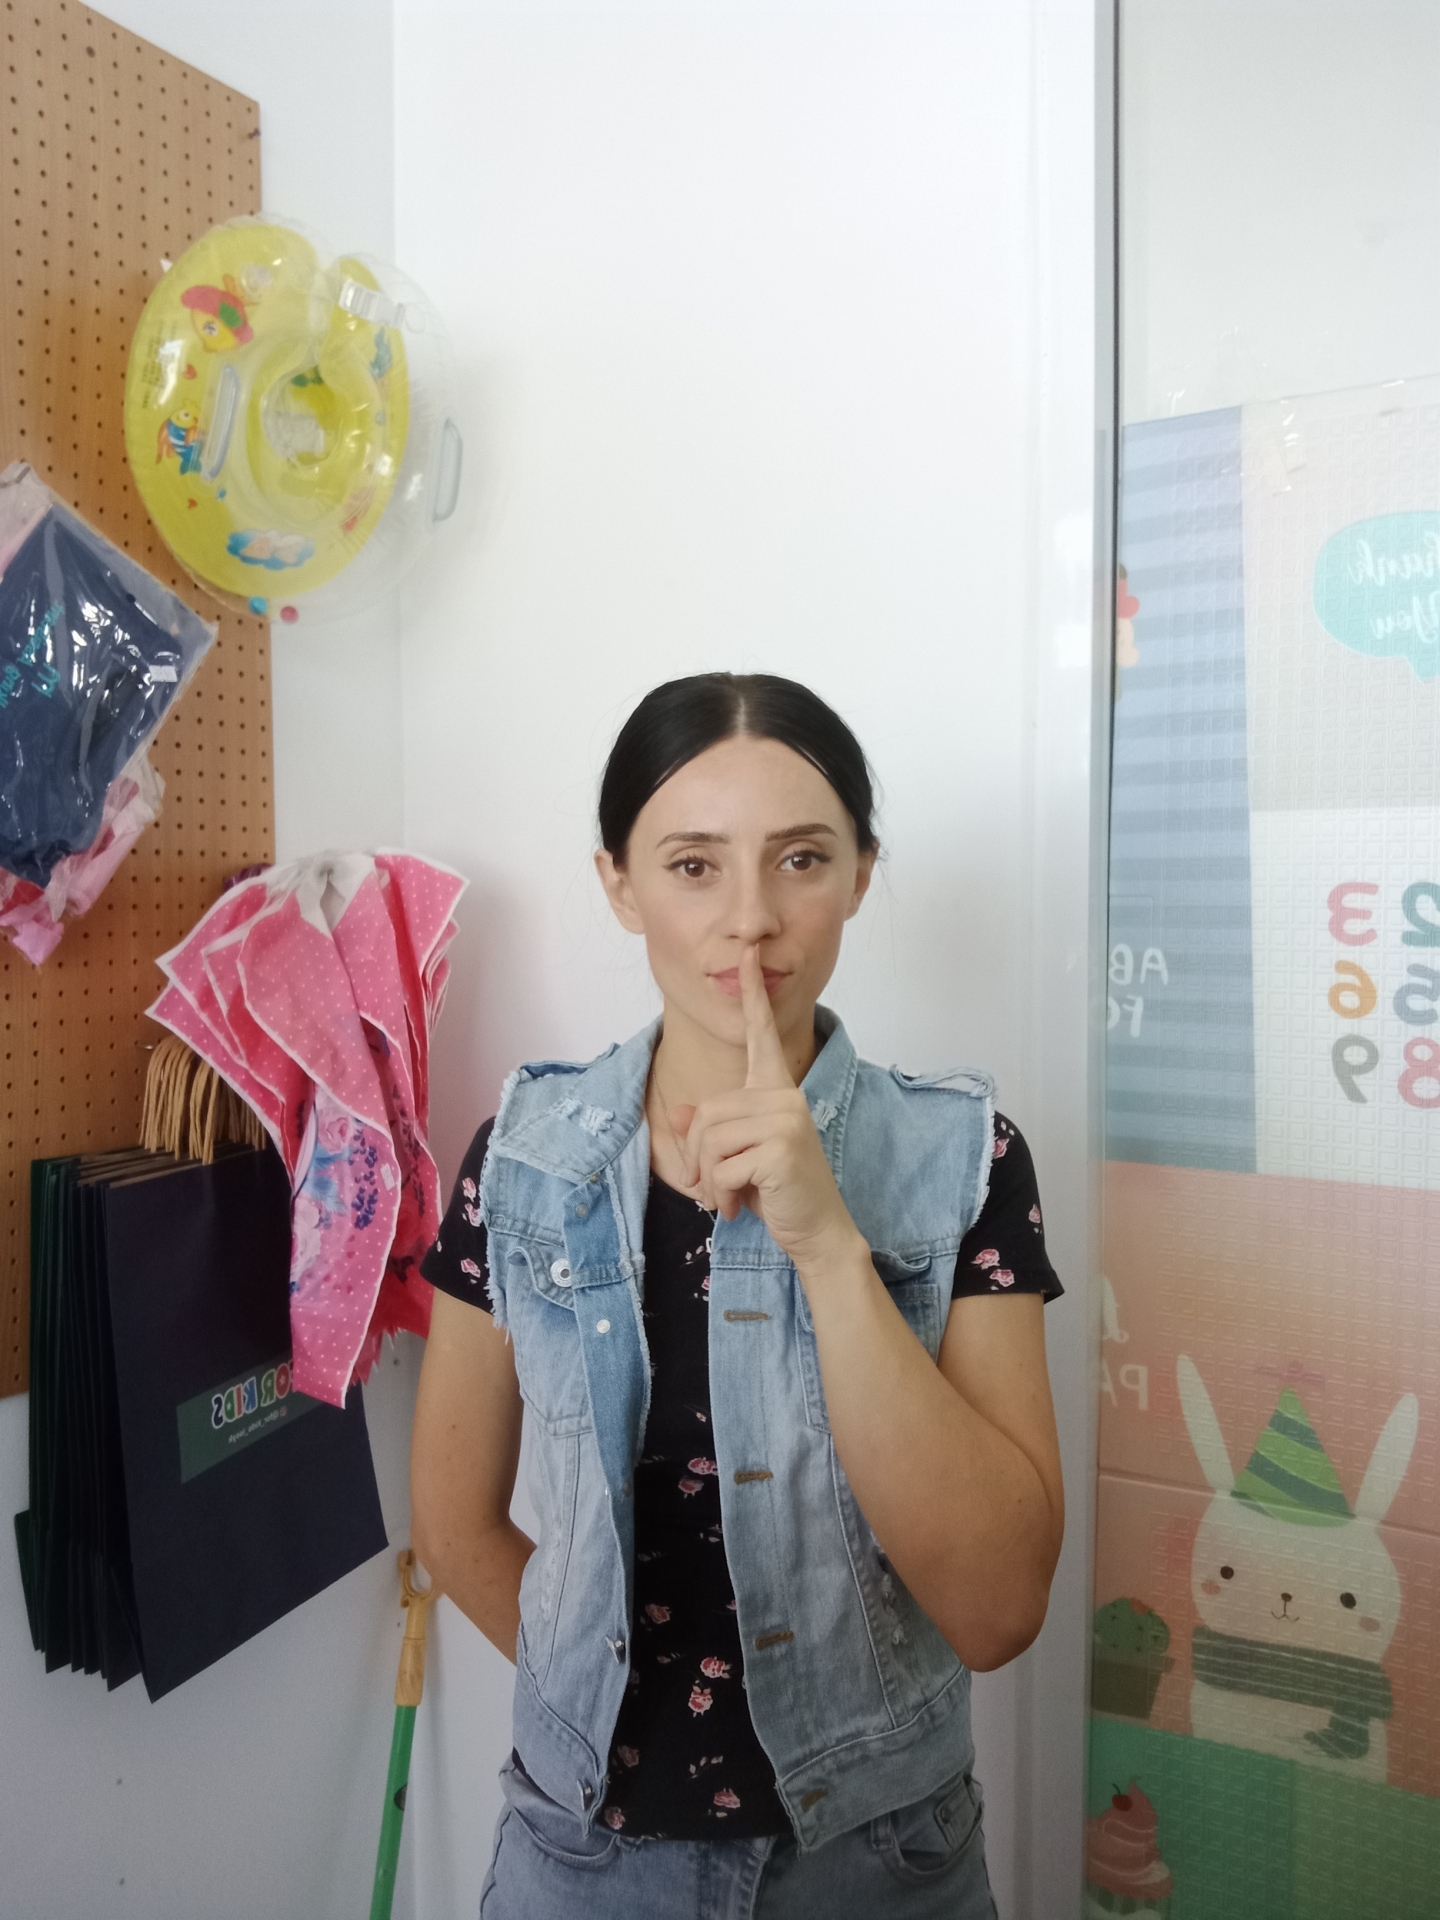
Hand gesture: mute